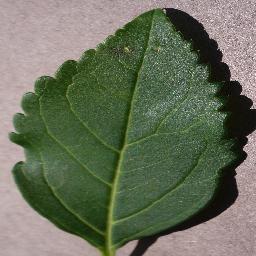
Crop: cherry
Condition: (including_sour)_healthy